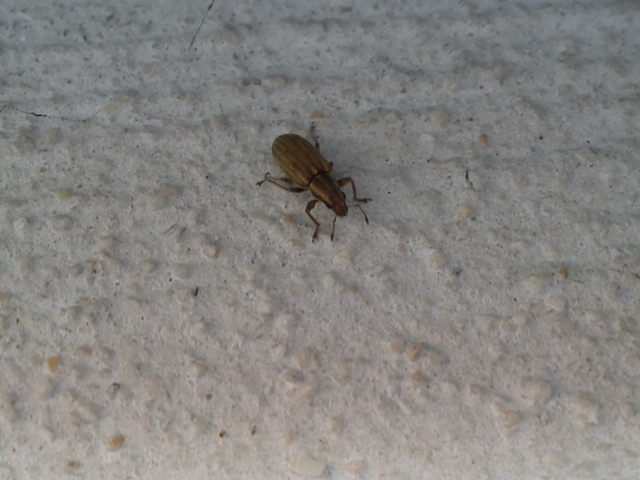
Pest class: pea_leaf_weevil